USS Bull (DE-693)

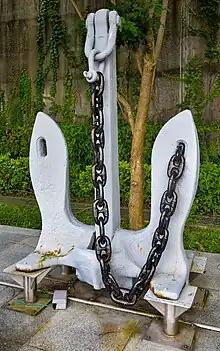
The Anchor of USS Bull on display at the New Taipei City Weapon Park

She was sold to Taiwan on 12 July 1966. The ship served in the Republic of China Navy as ROCS "Lu Shan" (PF-36). "Lu Shan" was struck by the Taiwanese Navy in May 1995 and broken up for scrap.